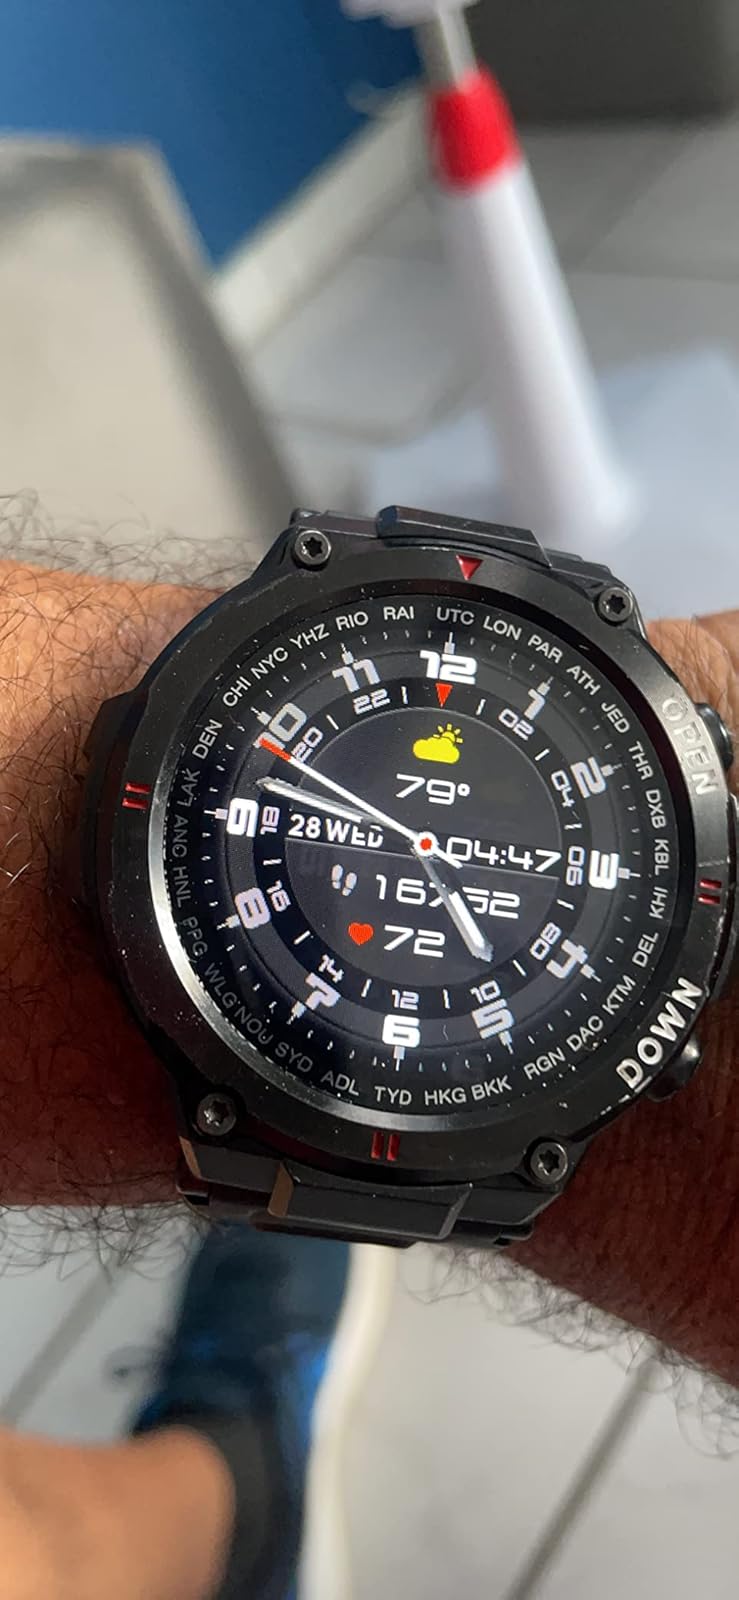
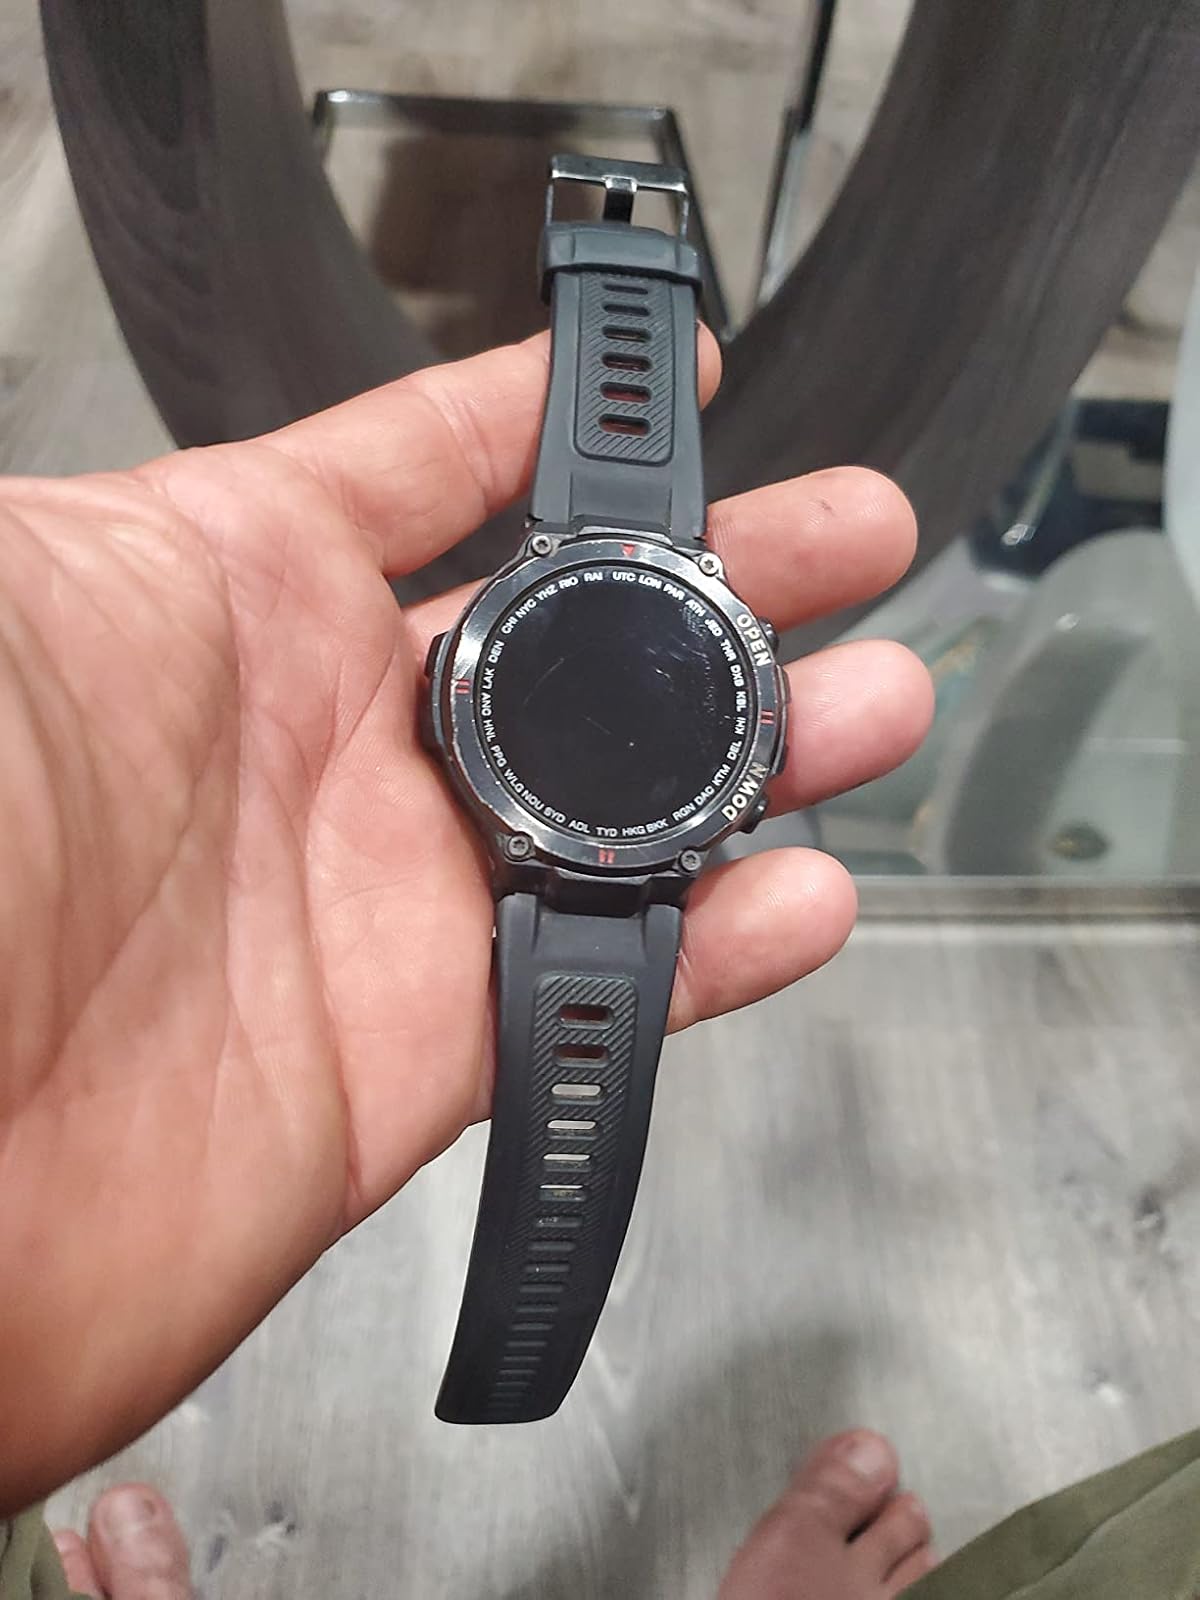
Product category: smartwatch
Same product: yes